Multimodality

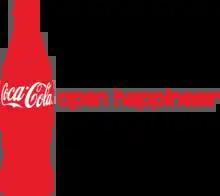
Coca-Cola's advertising logo for their 2009 "Open Happiness" campaign

Coca-Cola ran an overarching "Open Happiness" campaign across multiple media platforms including print ads, web ads, and television commercials. The purpose of this central function was to communicate a common message over multiple platforms to further encourage an audience to buy into a reiterated message. The strength of such multimedia campaigns with multimedia is that it implements all available mediums - any of which could prove successful with a different audience member.